Moonlight Prince

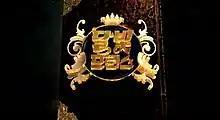
Title card

Moonlight Prince is a South Korean television talk show which premiered 22 January 2013 on KBS. It aired its last episode on March 12, 2013. It was succeeded by "Our Neighborhood Arts and Physical Education" with two of the show's main MCs, Kang Ho Dong and Max Changmin.